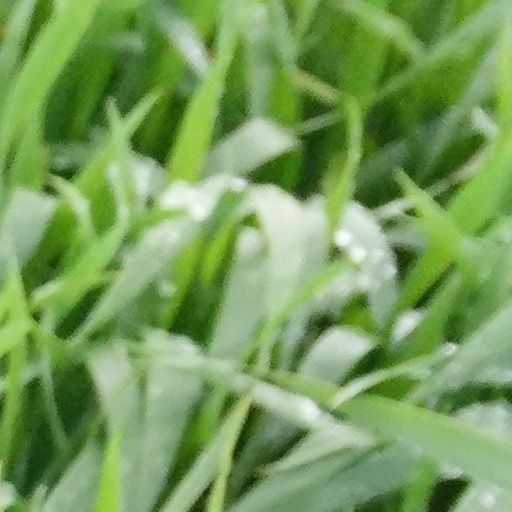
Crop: wheat